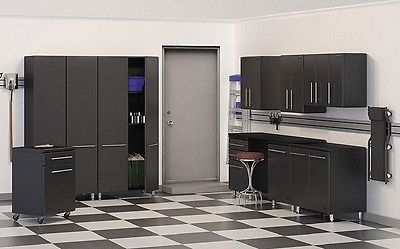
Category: cabinet